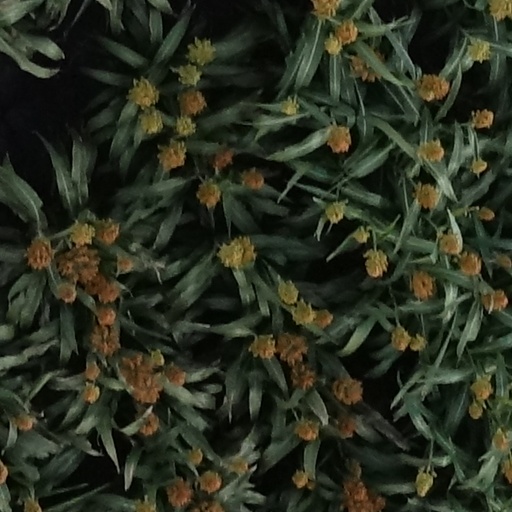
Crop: sorghum